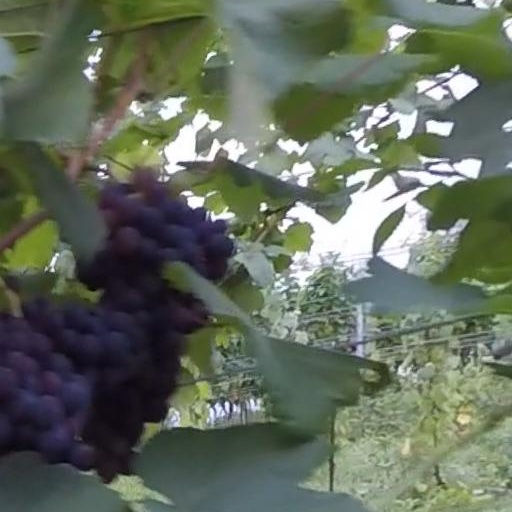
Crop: grape